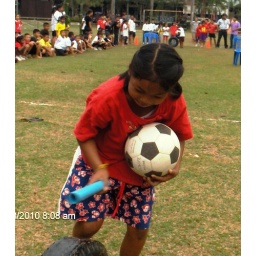
GIRL in red rolling tire holding ball Jan 10